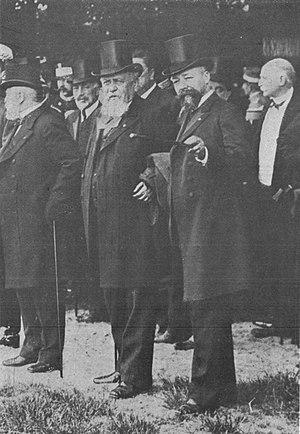
""Nos trois présidents""
L'élection présidentielle française du 17 janvier 1906 a pour but de choisir le successeur d'Émile Loubet. Elle se fait au suffrage indirect, conformément aux lois constitutionnelles de 1875.
Joseph Athanase Doumer, dit Paul Doumer, né le 22 mars 1857 à Aurillac et mort assassiné le 7 mai 1932 à Paris, est un homme d'État français. Il est président de la République du 13 juin 1931 au 7 mai 1932.